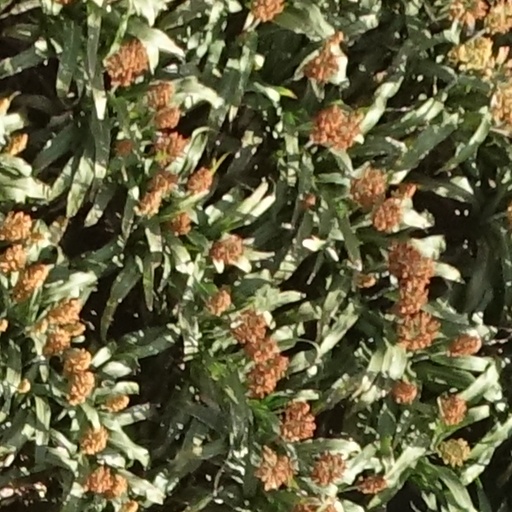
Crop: sorghum